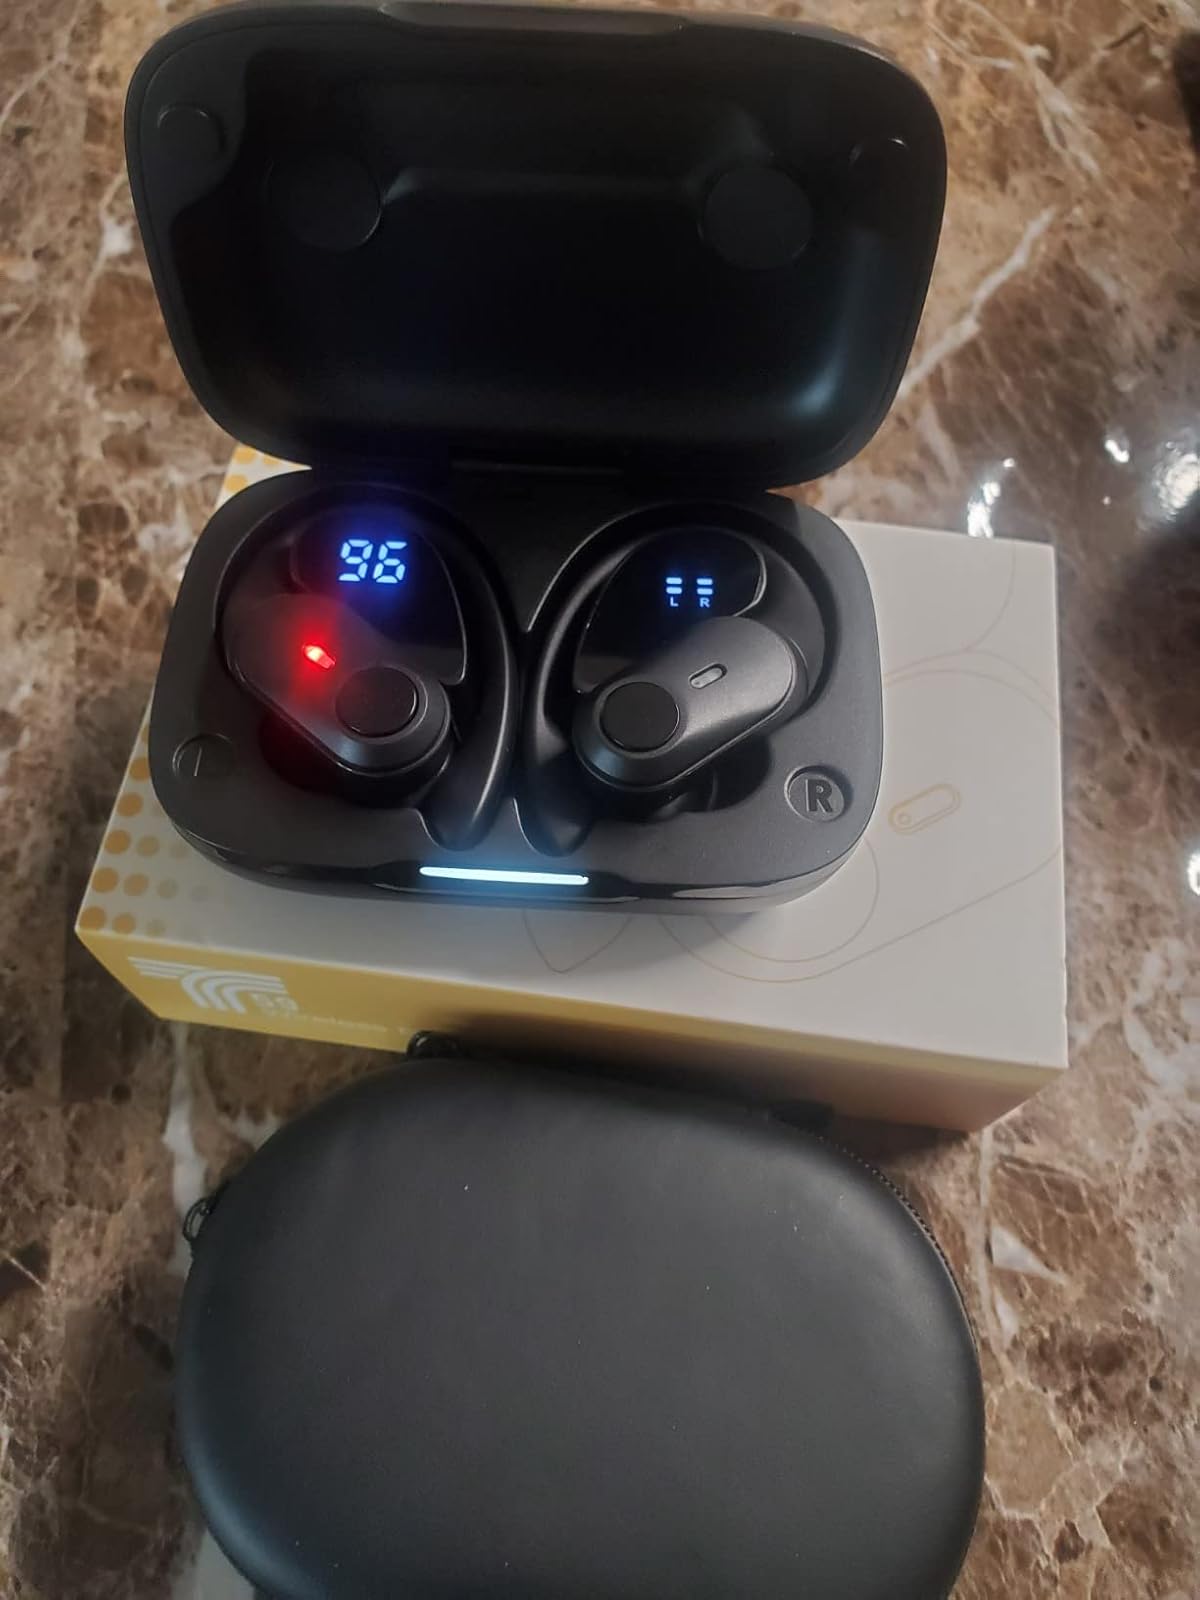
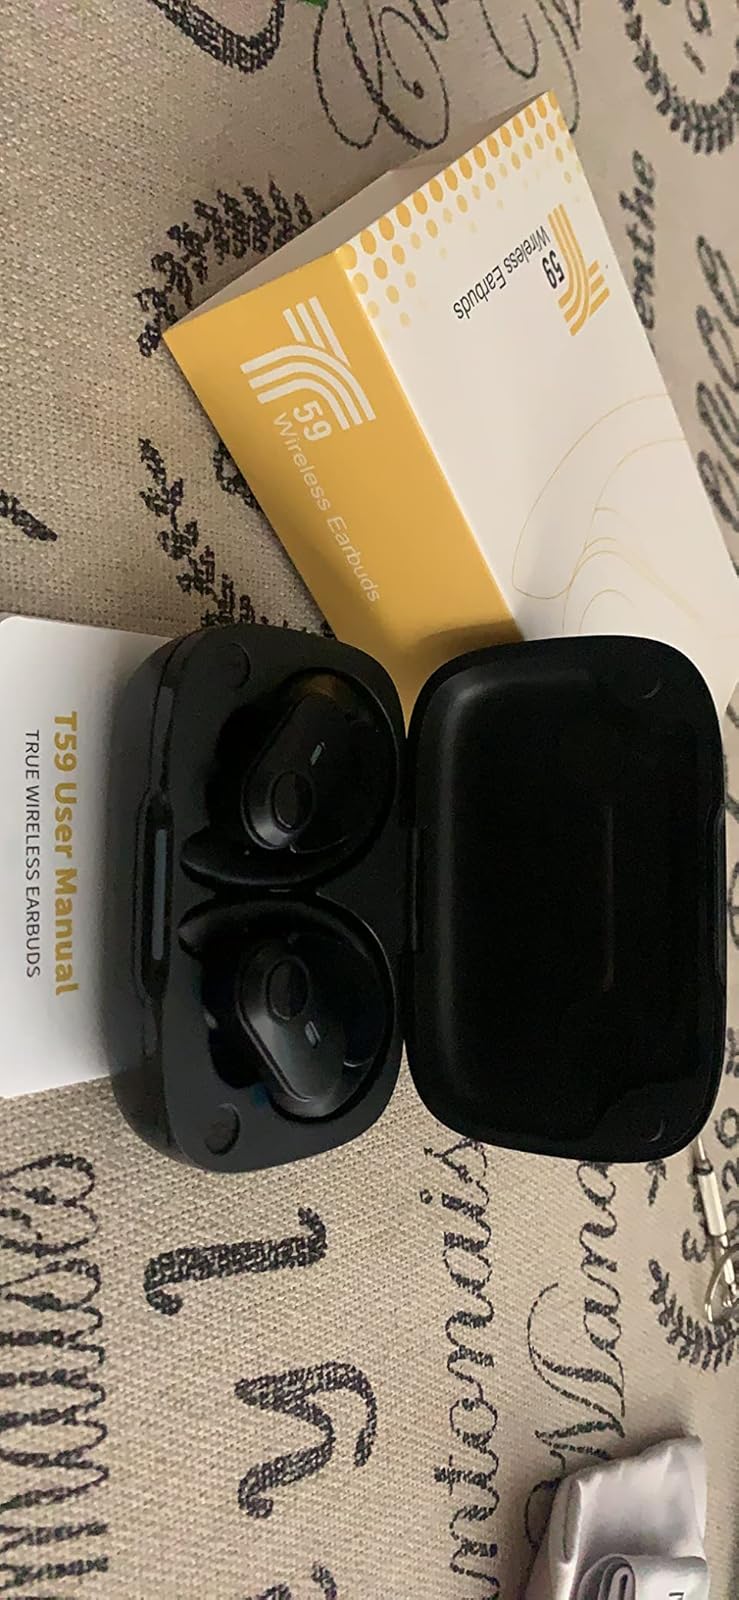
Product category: earbuds
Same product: yes